List of parliamentary constituencies of Ghana

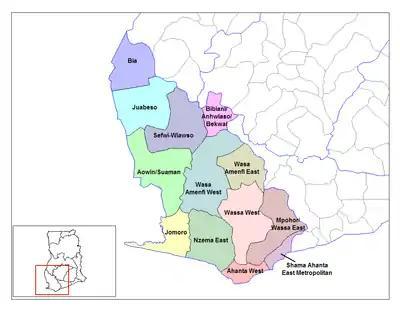
Districts of Western Ghana

The number of constituencies increased from 19 to 22 in 2004 and to 26 in 2012 before the 2012 Ghanaian general election. This was reduced to 18 after the December 2018 referendum which led to the creation of 6 new regions. The old Volta Region was divided into the Oti and Volta Regions.